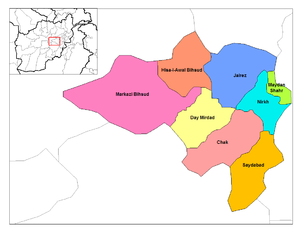
Vardak (provins) / Distrikter
Distriker i Vardak
Vardak-provinsen er en af Afghanistans 34 provinser. Den ligger centralt i landet, og administrationsbyen er Meidan Shahr, der ligger 35 km vest for Kabul. Provinsens grænser til provinserne Parwan mod nordøst, Kabul og Lowgar mod øst, Ghazni mod syd og Bamiyan mod vest.